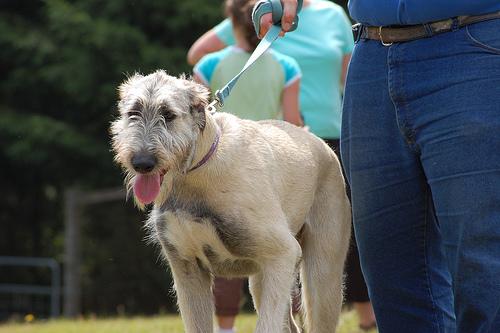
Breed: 224-n000039-Irish_wolfhound